Moses Austin Bryan

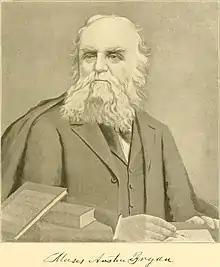
Moses Austin Bryan

Moses Austin Bryan (September 25, 1817 – March 16, 1895) was an early settler of Texas. Moses served as Secretary for his uncle, Stephen F. Austin.